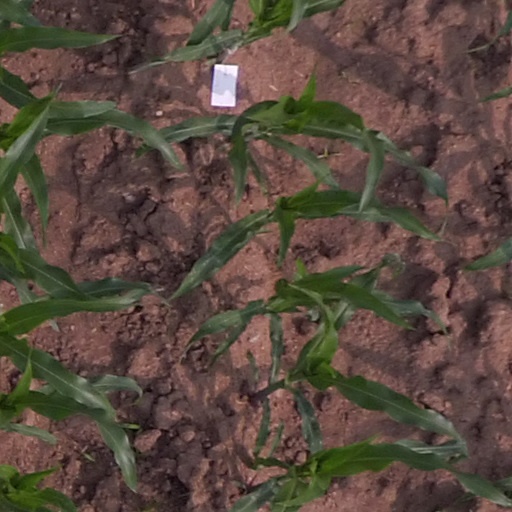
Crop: maize; corn